Question: How is the man wearing the hood?
Tambaya: Yaya mutumin ya sanka riga mai hular?
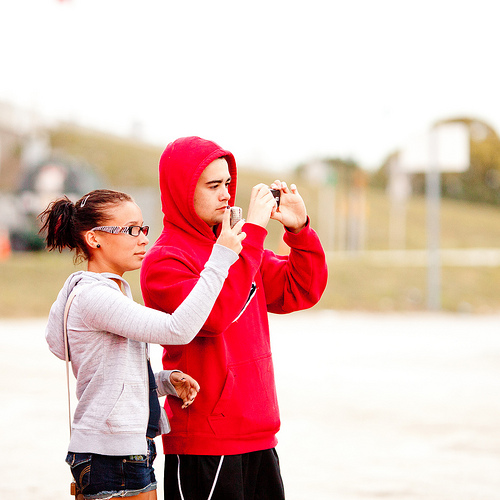
Answer: On is head.
Amsa: Akan sa.